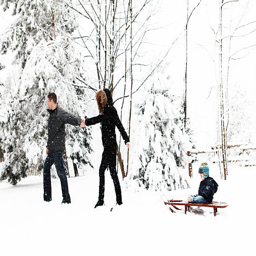
family walking in the snow